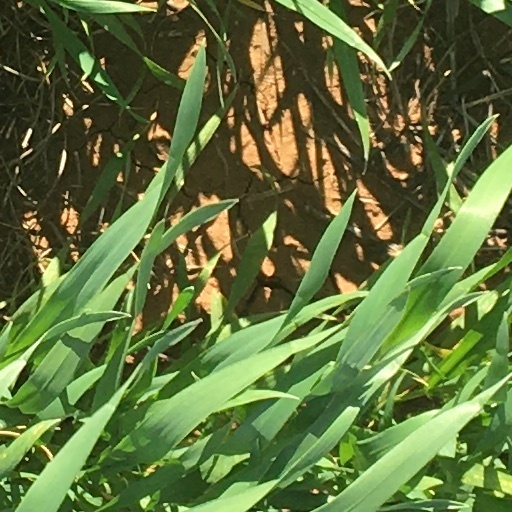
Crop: wheat